List of music festivals in the United Kingdom

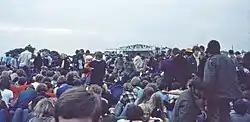
Isle of Wight Festival 1969

Large-scale modern music festivals began in the 1960s with festivals such as the Isle of Wight Festival and following the success of Woodstock in the United States and free festivals. Some began as jazz festivals such as the Reading Festival which began as the National Jazz and Blues Festival in the 1960s and the first Glastonbury Festival was the 1970 Pilton Pop, Blues & Folk Festival.